Describe the emotion expressed in this image:  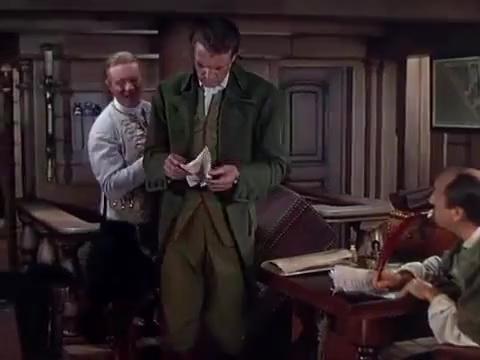
This person displays Suffering, valence and arousal with low intensity.